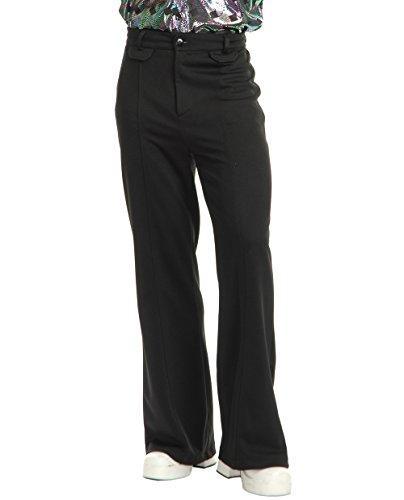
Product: Charades Men's Disco Pant
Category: Clothing, Shoes & Jewelry | Costumes & Accessories | Men | Costumes & Cosplay Apparel | Bottoms
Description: Great Condition.
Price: $10.04 - $49.99